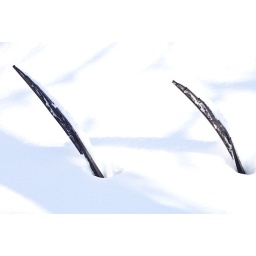
The only visible part of a car on the side of the road after another snow storm in Wilmington, DE